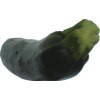
Label: dark_zucchini